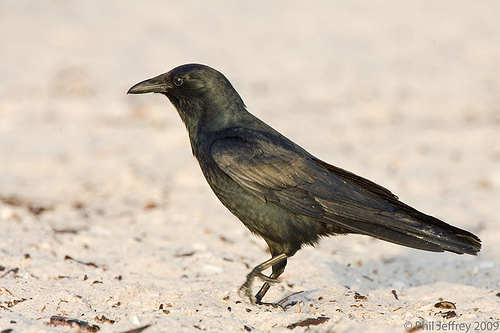
large bird with a lack beak and all black feathersthe wings are in black in color and the whole body of the bird is black in colorthe bird is all black, with a sharp thick bill, and smooth feathers.
this bird is black in color with a black beak, and black eye rings.
this medium sized bird is all black with a long, slightly curved beak.
this particular bird has a black belly and black secondaries
this particular bird has a belly that is black and gray
this bird is black from it's long beak to tail, including it's feet.
this bird has wings that are black and has a black bill
this bird has a black bill and body, and is rather large.
Species: Fish Crow